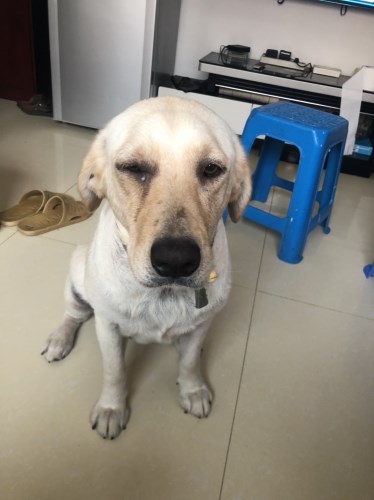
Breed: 3580-n000122-Labrador_retriever